Munster, Indiana

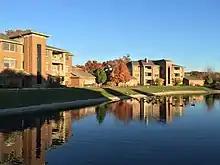
White Oak Woods condominium complex is located right off the Pennsy Greenway trail.

Munster soon became a booming town that attracted many people. Munster saw difficult times through the rough years of the Great Depression. During the Cold War, Munster served as the site of the Nike-Zeus Missile defense base C-46. The site was closed in 1971 and is now under private ownership.